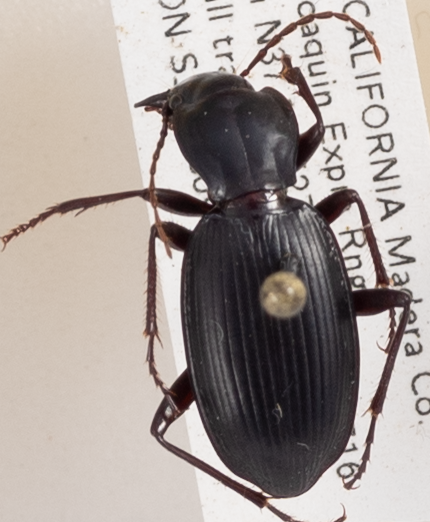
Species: Pterostichus panticulatus
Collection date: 2018-12-26
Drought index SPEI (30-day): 0.54
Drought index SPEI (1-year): -0.62
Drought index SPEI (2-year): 0.03